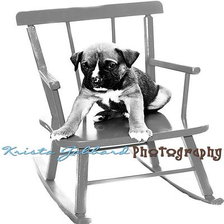
Species: dog
Breed: boxer